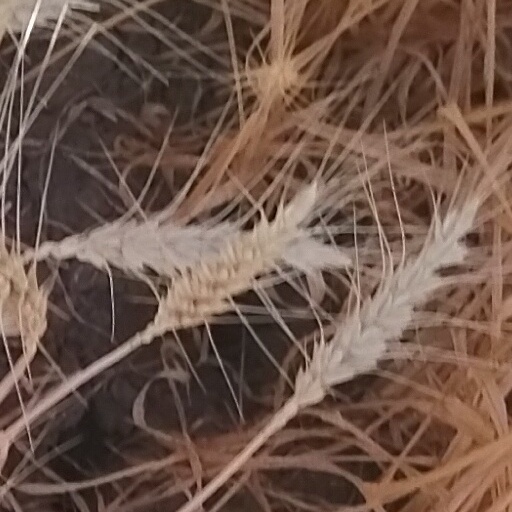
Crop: wheat